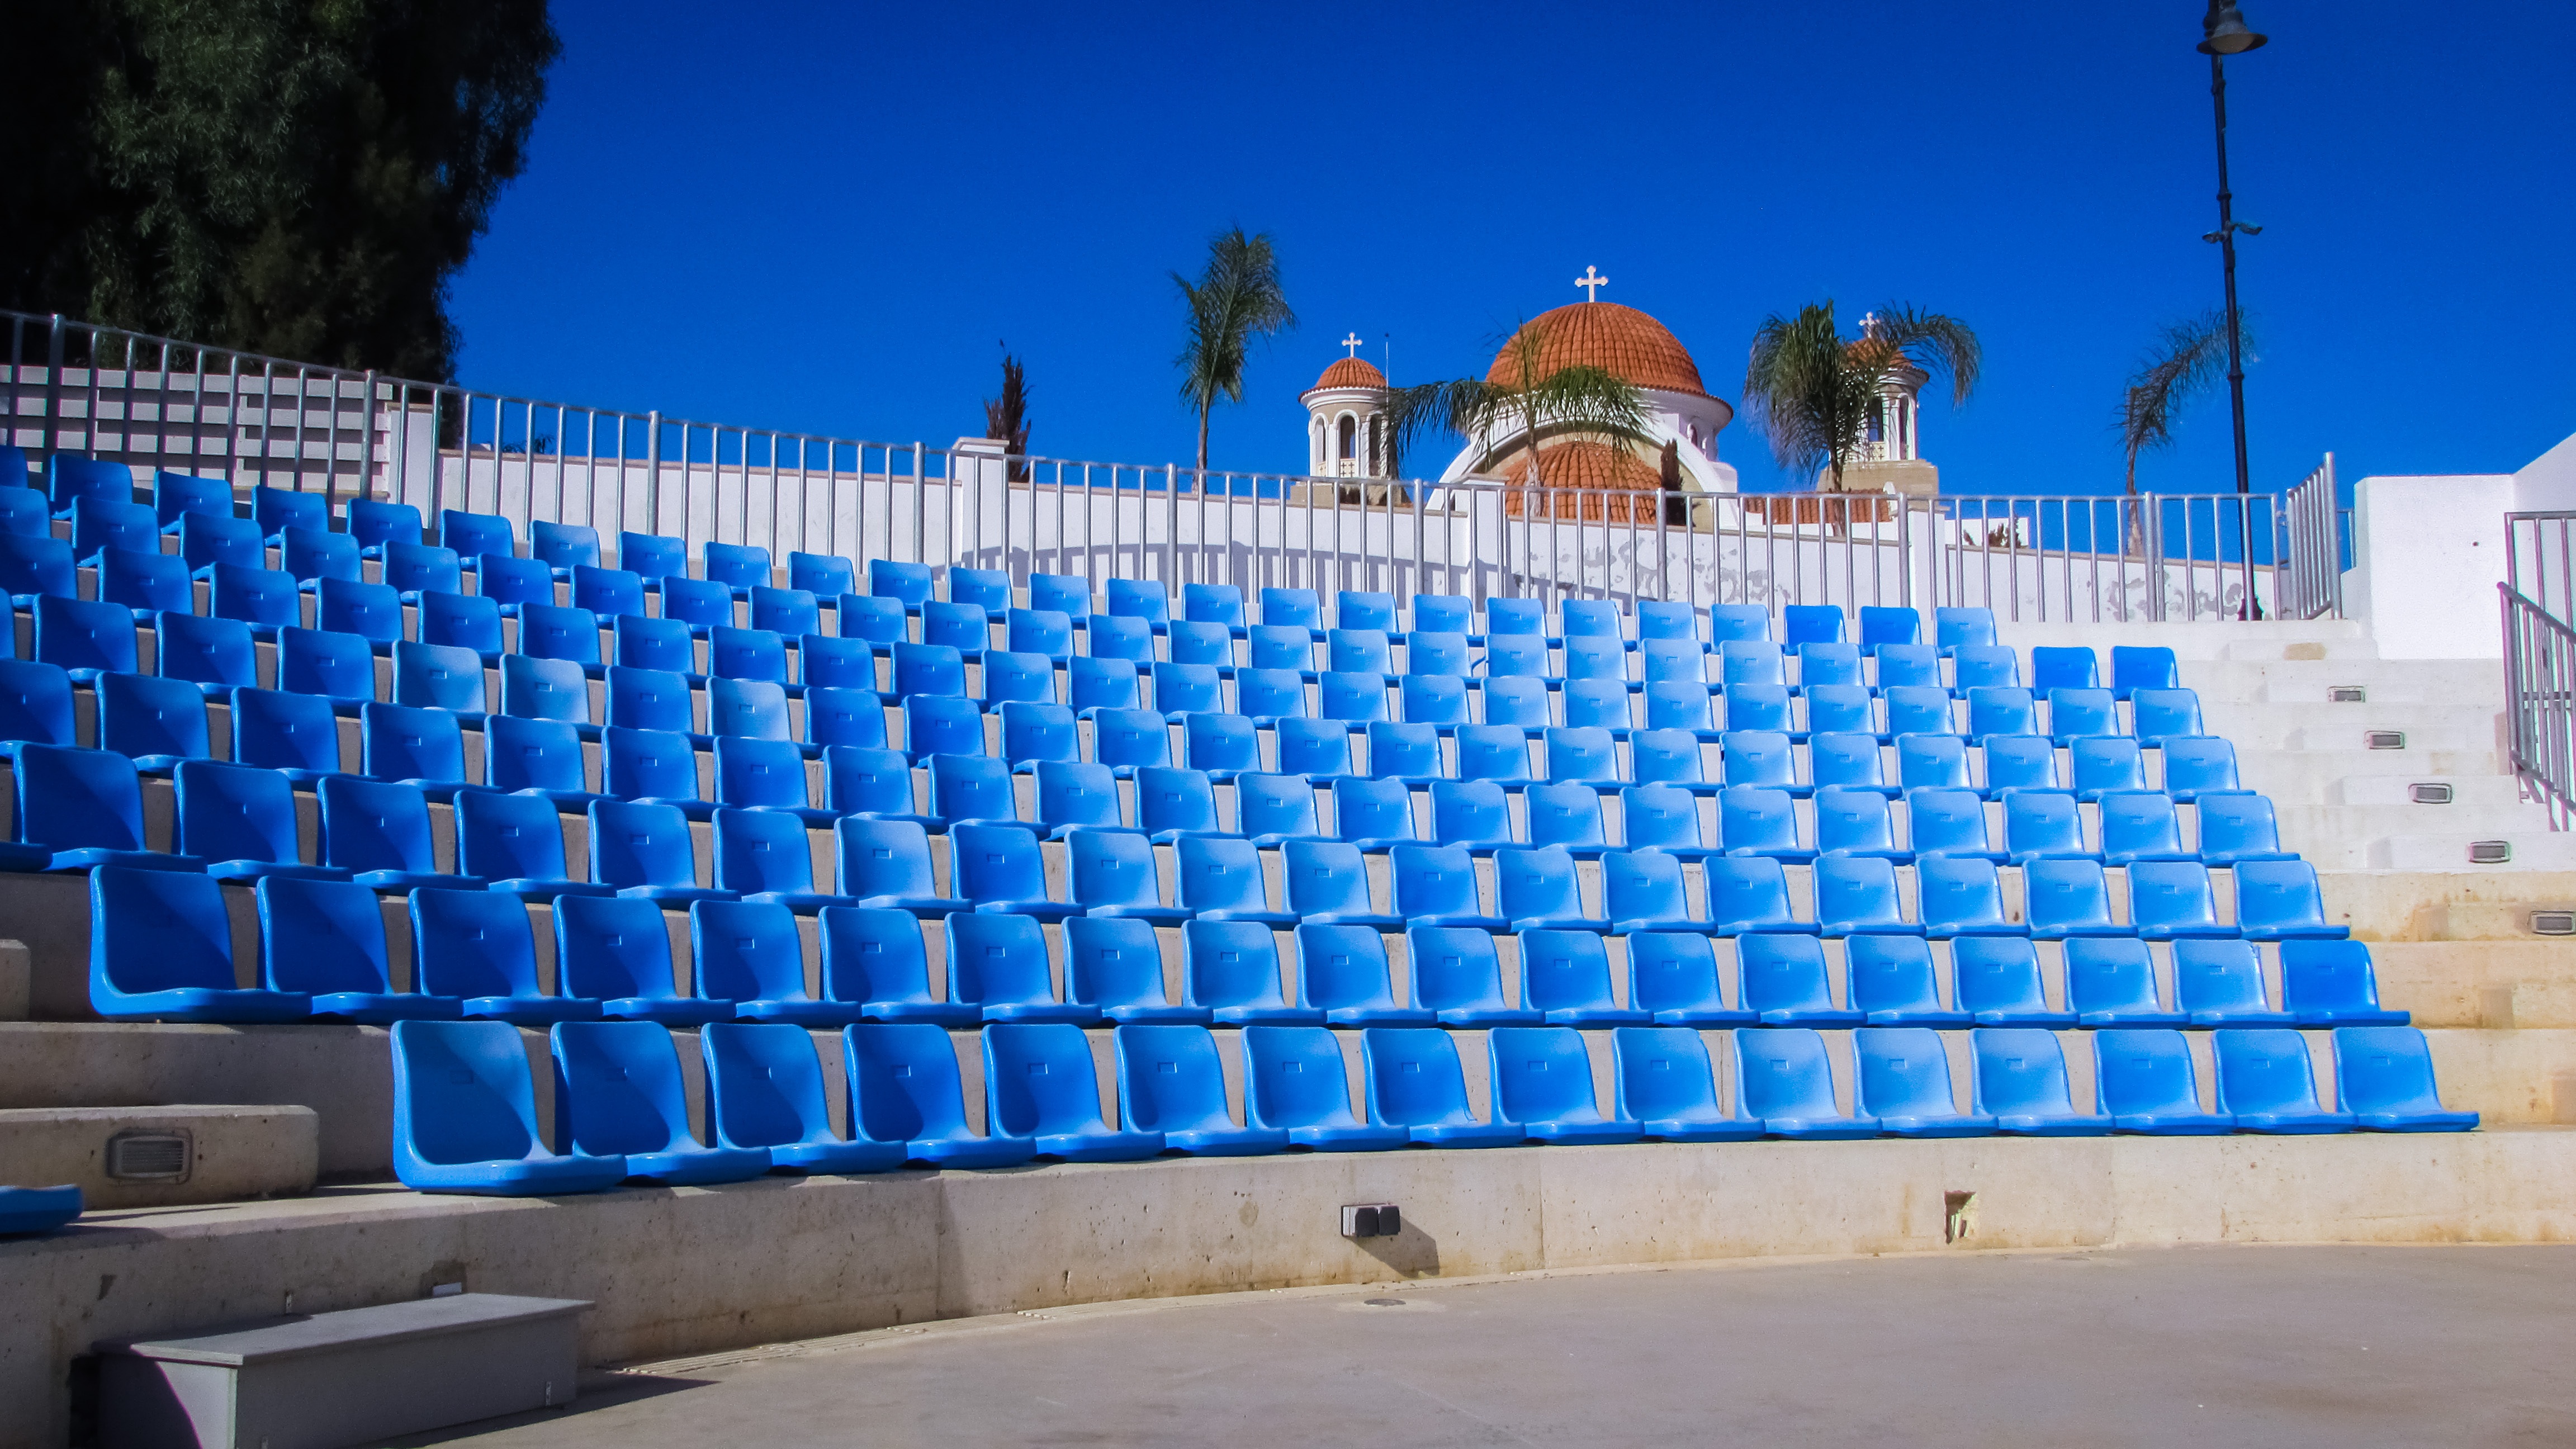
structure, auditorium, blue, empty, stadium, arena, seats, amphitheater, cyprus, open theater, liopetri, sport venue